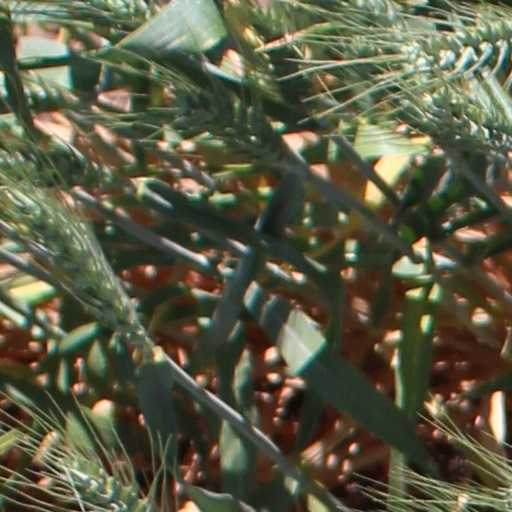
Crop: wheat